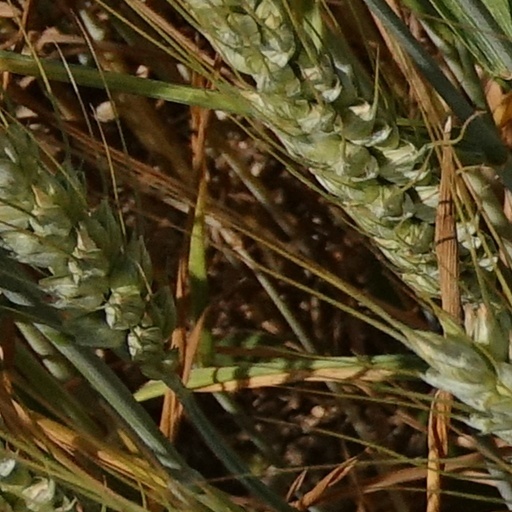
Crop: wheat